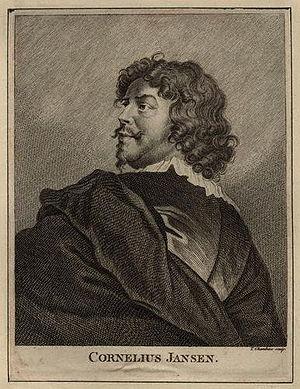
Cornelis Janssens van Ceulen, baptisé le 14 octobre 1593 à Londres et inhumé le 5 août 1661 à Utrecht, est un peintre et miniaturiste du siècle d'or néerlandais.